Lydd Town railway station

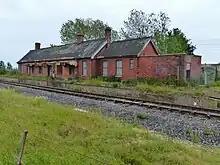
Lydd Town train station, 2008

The future reuse of the station as a "rail transport interchange" has been written into Shepway District Local Plan which safeguards the route against development prejudicial to the reopening of the line from Appledore to the public. Although reopening of the line to passengers has been mooted from time to time – particularly with regard to improving public access to Lydd Airport – the plans have never materialised. One obstacle in the way of reopening is the 13 level crossings and occupational farm crossings between Appledore and Lydd, which would have to be converted to automatic full-barrier crossings with obstacle detection. Furthermore, neither the line through Lydd nor the Ashford to Hastings line is electrified, requiring passengers to change at Ashford International to diesel railcars.